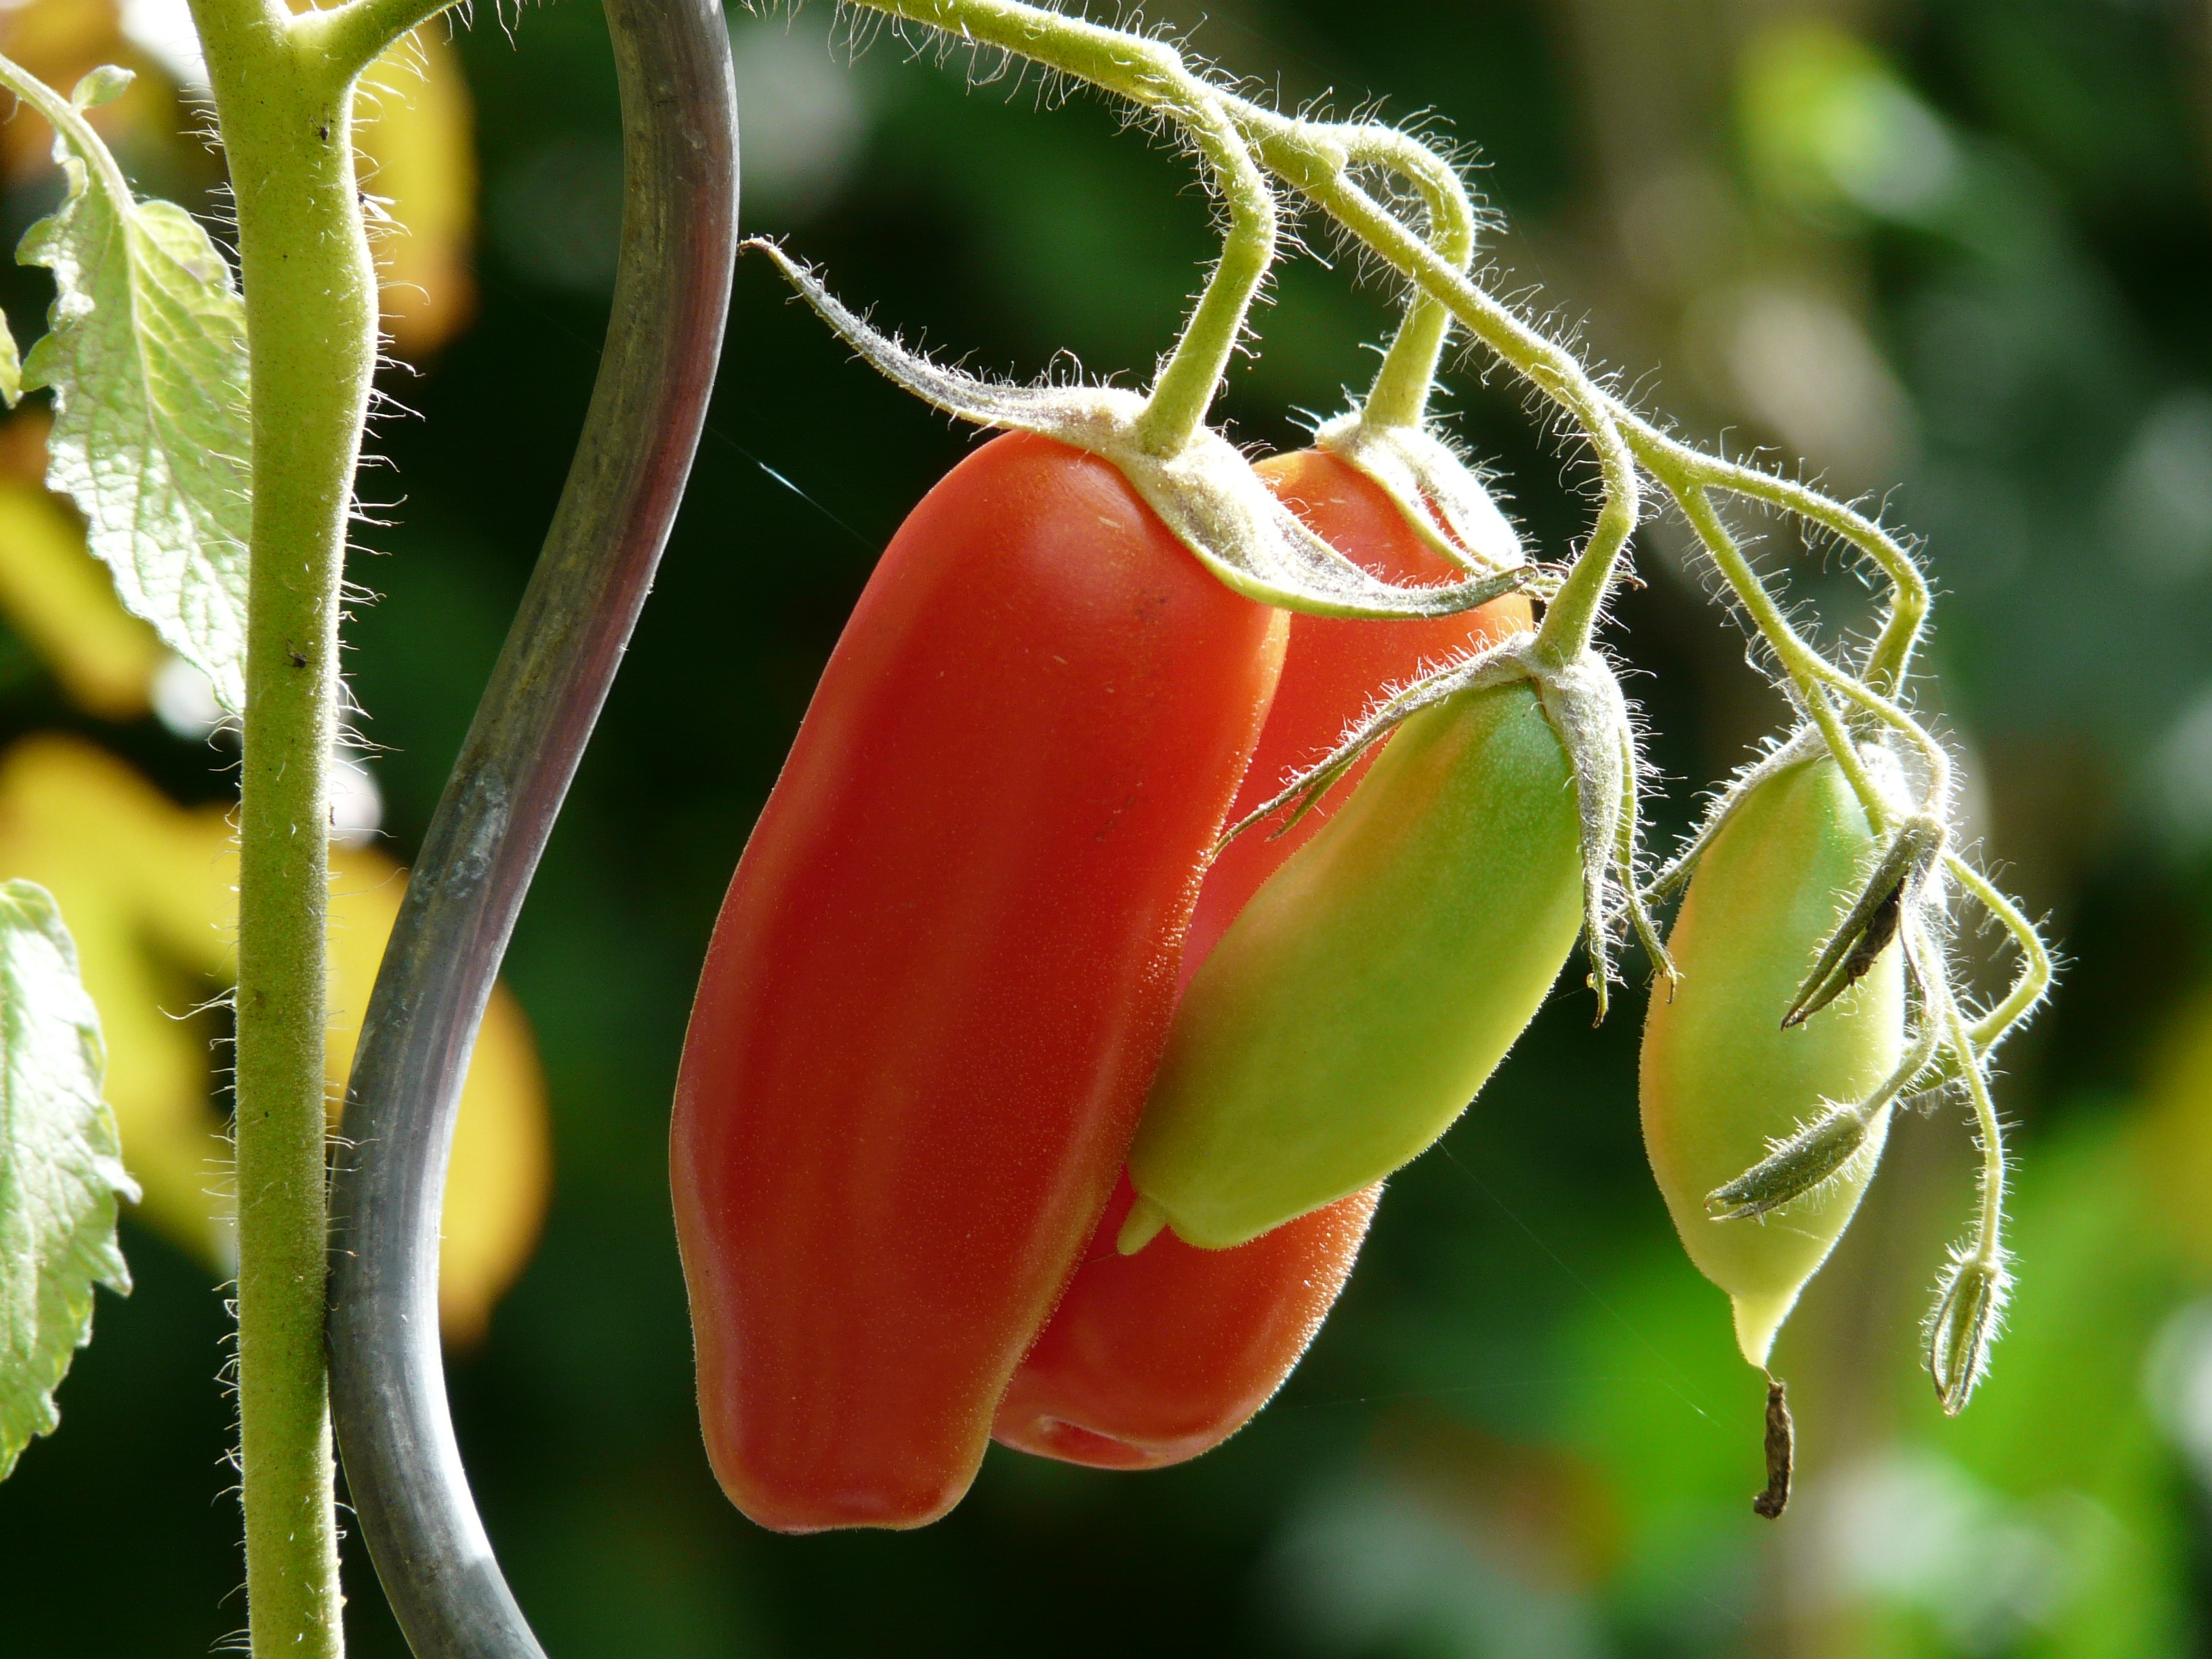
nature, branch, plant, fruit, berry, leaf, flower, ripe, bush, orange, food, green, red, produce, vegetable, botany, agriculture, flora, tomato, cultivation, close up, vegetables, hairy, hairs, immature, breeding, back light, rose hip, macro photography, flowering plant, vegetable growing, nachtschattengew chs, panicle, tomato fruit, nightshade, bush tomato, fruit vegetables, tomato breeding, tomato shrub, bush tomatoes, tomatenrispe, oblong, tomato plant, solanum lycopersicum, plant stem, land plant, corianne, tomato variety